Patric Hörnqvist

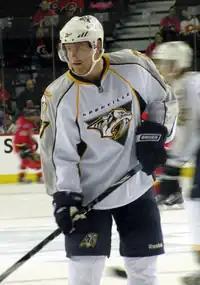

He played a few games for Djurgården's J20 team during the 2004–05 season and was drafted by Nashville Predators in the seventh round, 230th and last overall in the 2005 NHL Entry Draft. Hörnqvist made his Elitserien debut on 26 September against Timrå IK and played 47 games out of 50 during the 2005–06 Elitserien season scoring five goals and seven points. He became the Elitserien Rookie of the Year in 2007 after a successful second season in Djurgården's regular team, scoring 23 goals and 34 points.